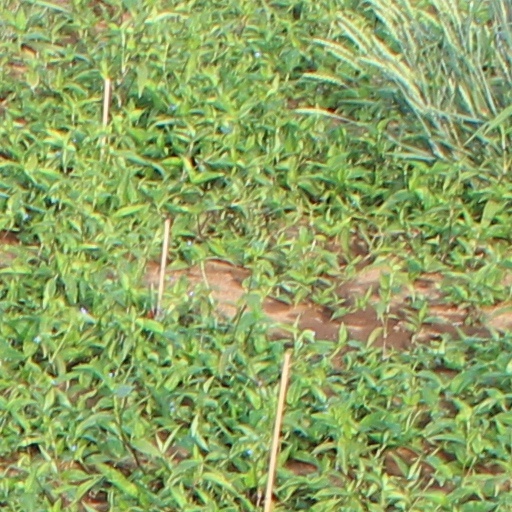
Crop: wheat